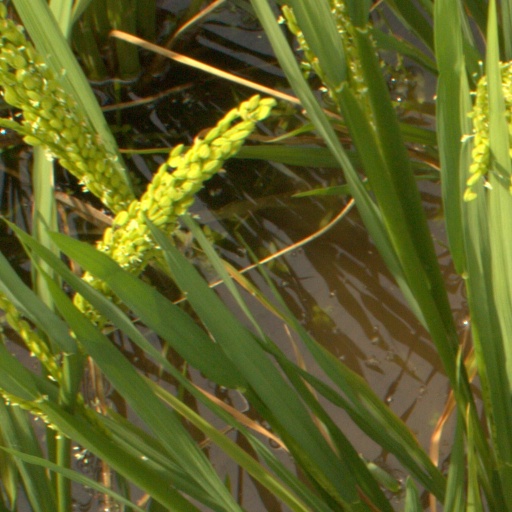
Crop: rice